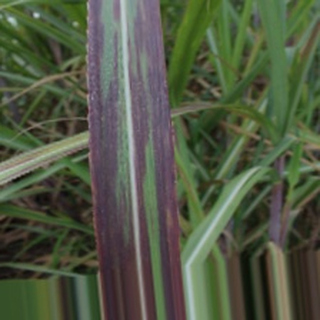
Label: sugarcane_bacterial_blight